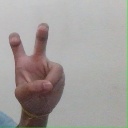
अक्षर: ई